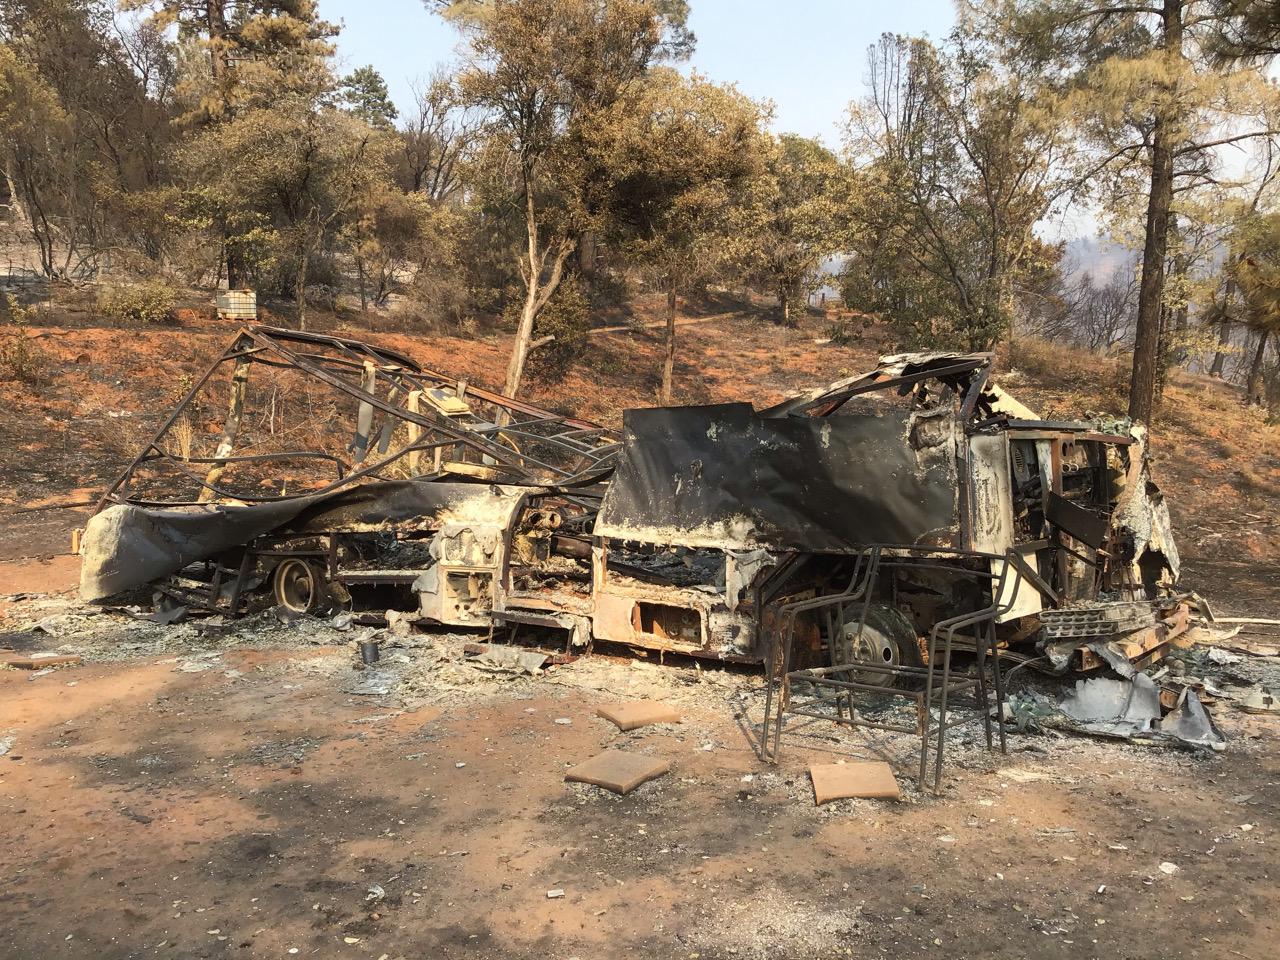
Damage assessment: destroyed